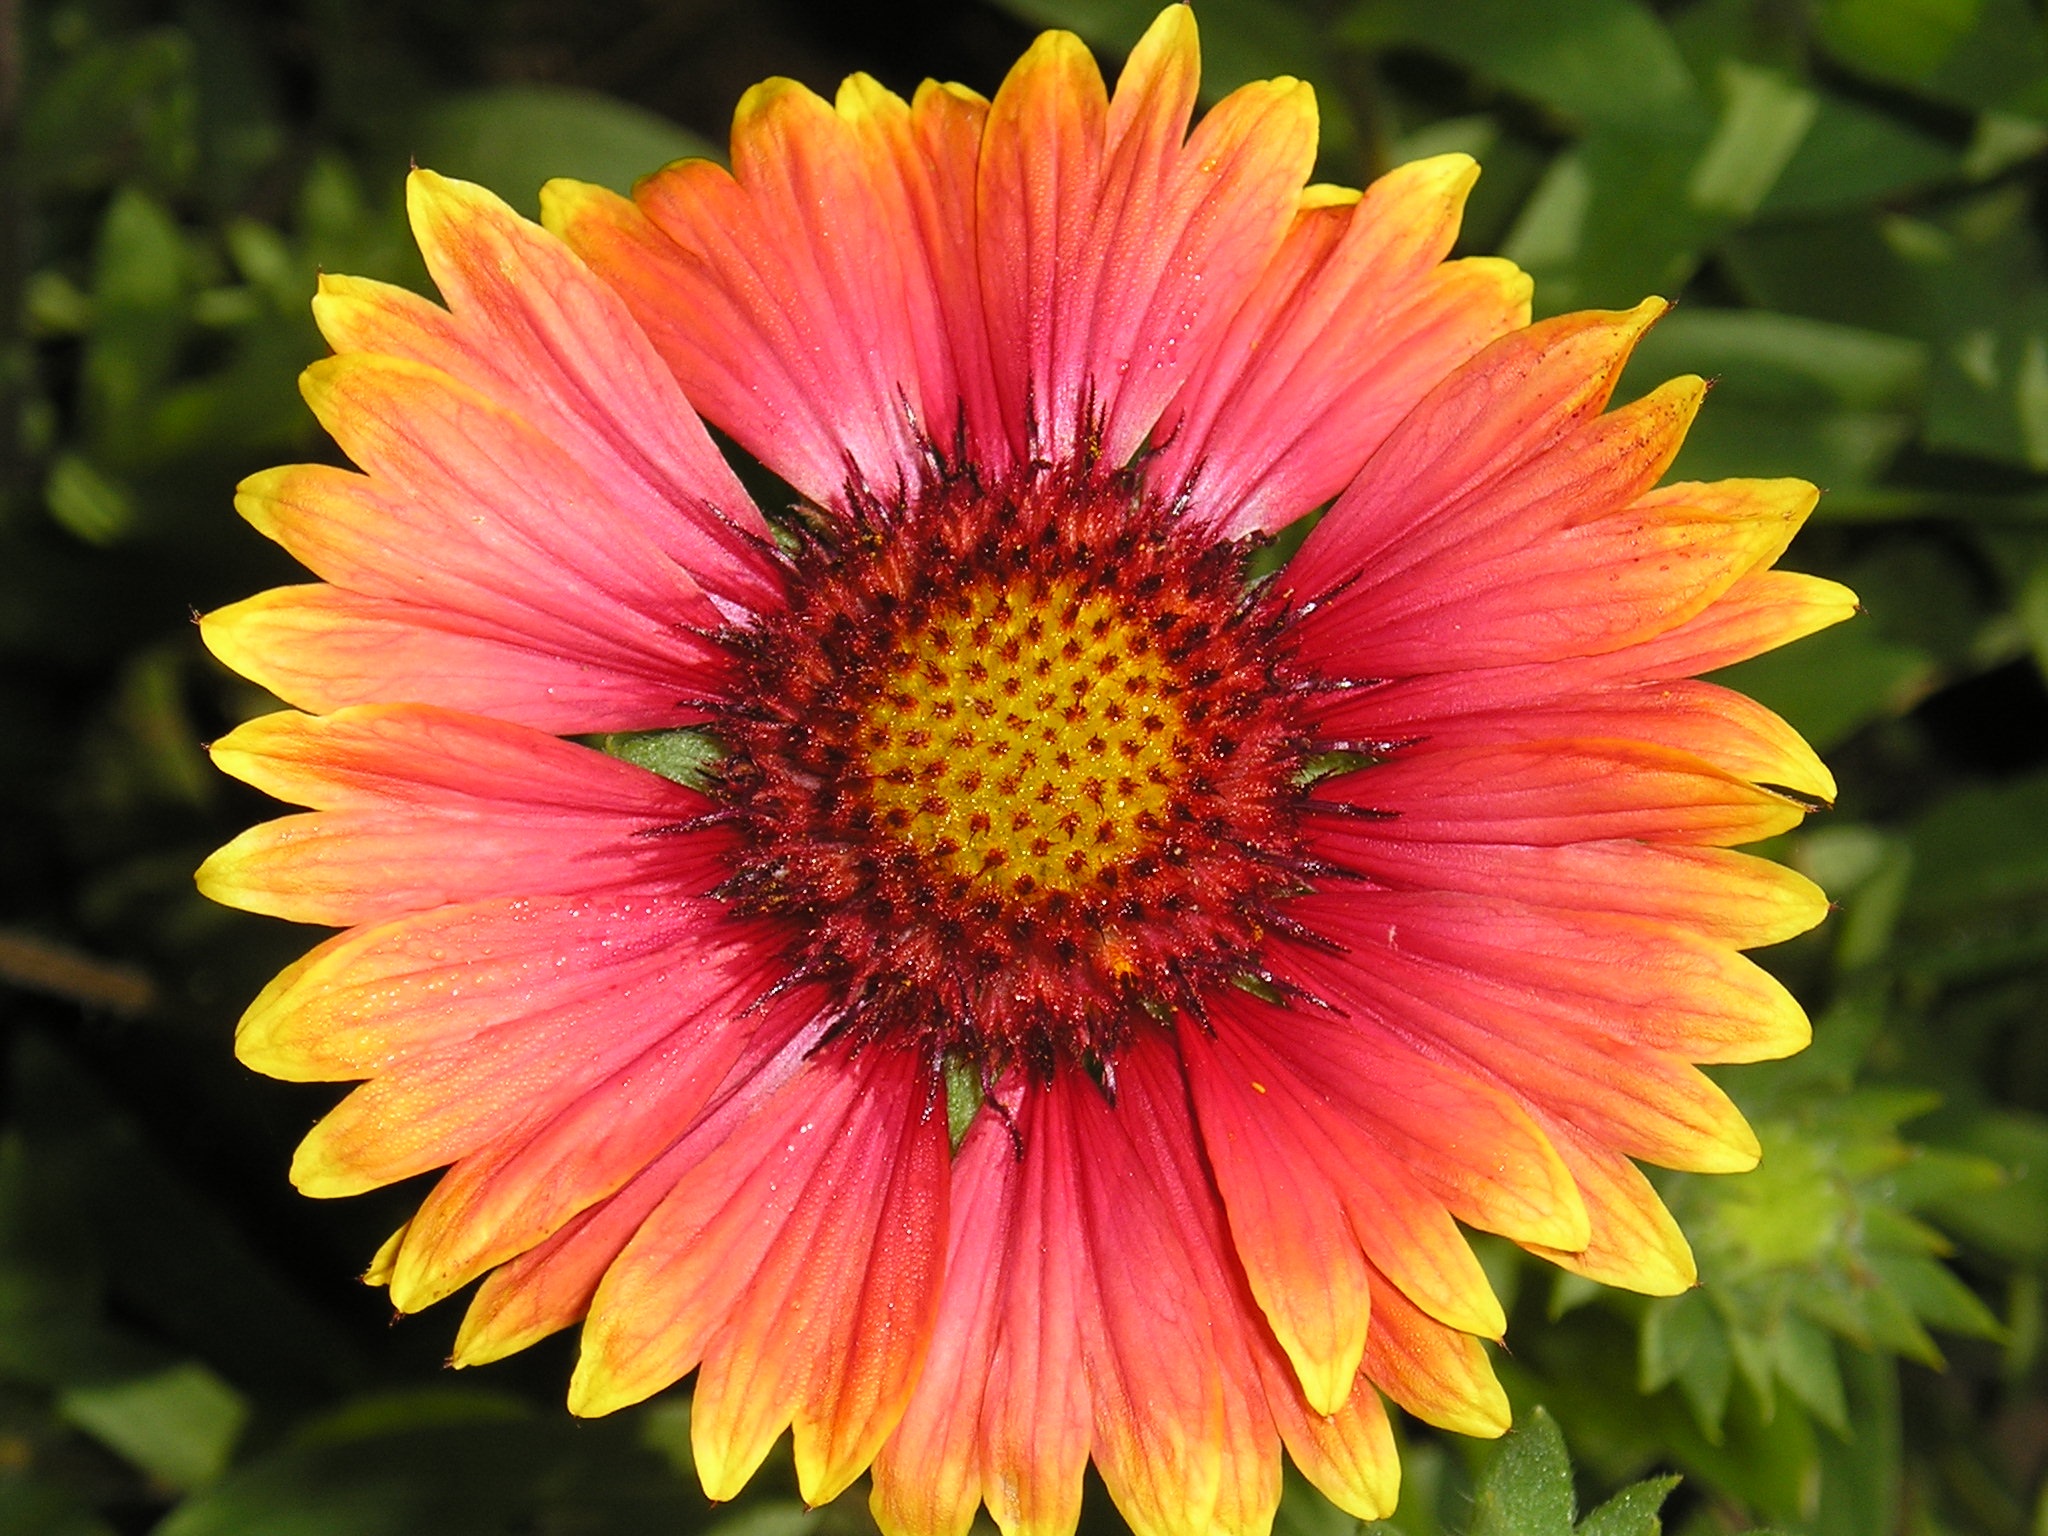
nature, blossom, plant, flower, petal, floral, green, red, botany, yellow, flora, vivid, gerbera, macro photography, flowering plant, daisy family, annual plant, plant stem, land plant, blanket flowers